Mob Sister

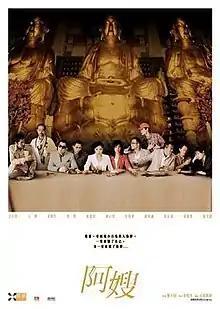

Mob Sister is a 2005 Hong Kong action film, directed by Wong Ching-Po and starring Annie Liu as the titular character, Karena Lam, Simon Yam, Anthony Wong and Eric Tsang.